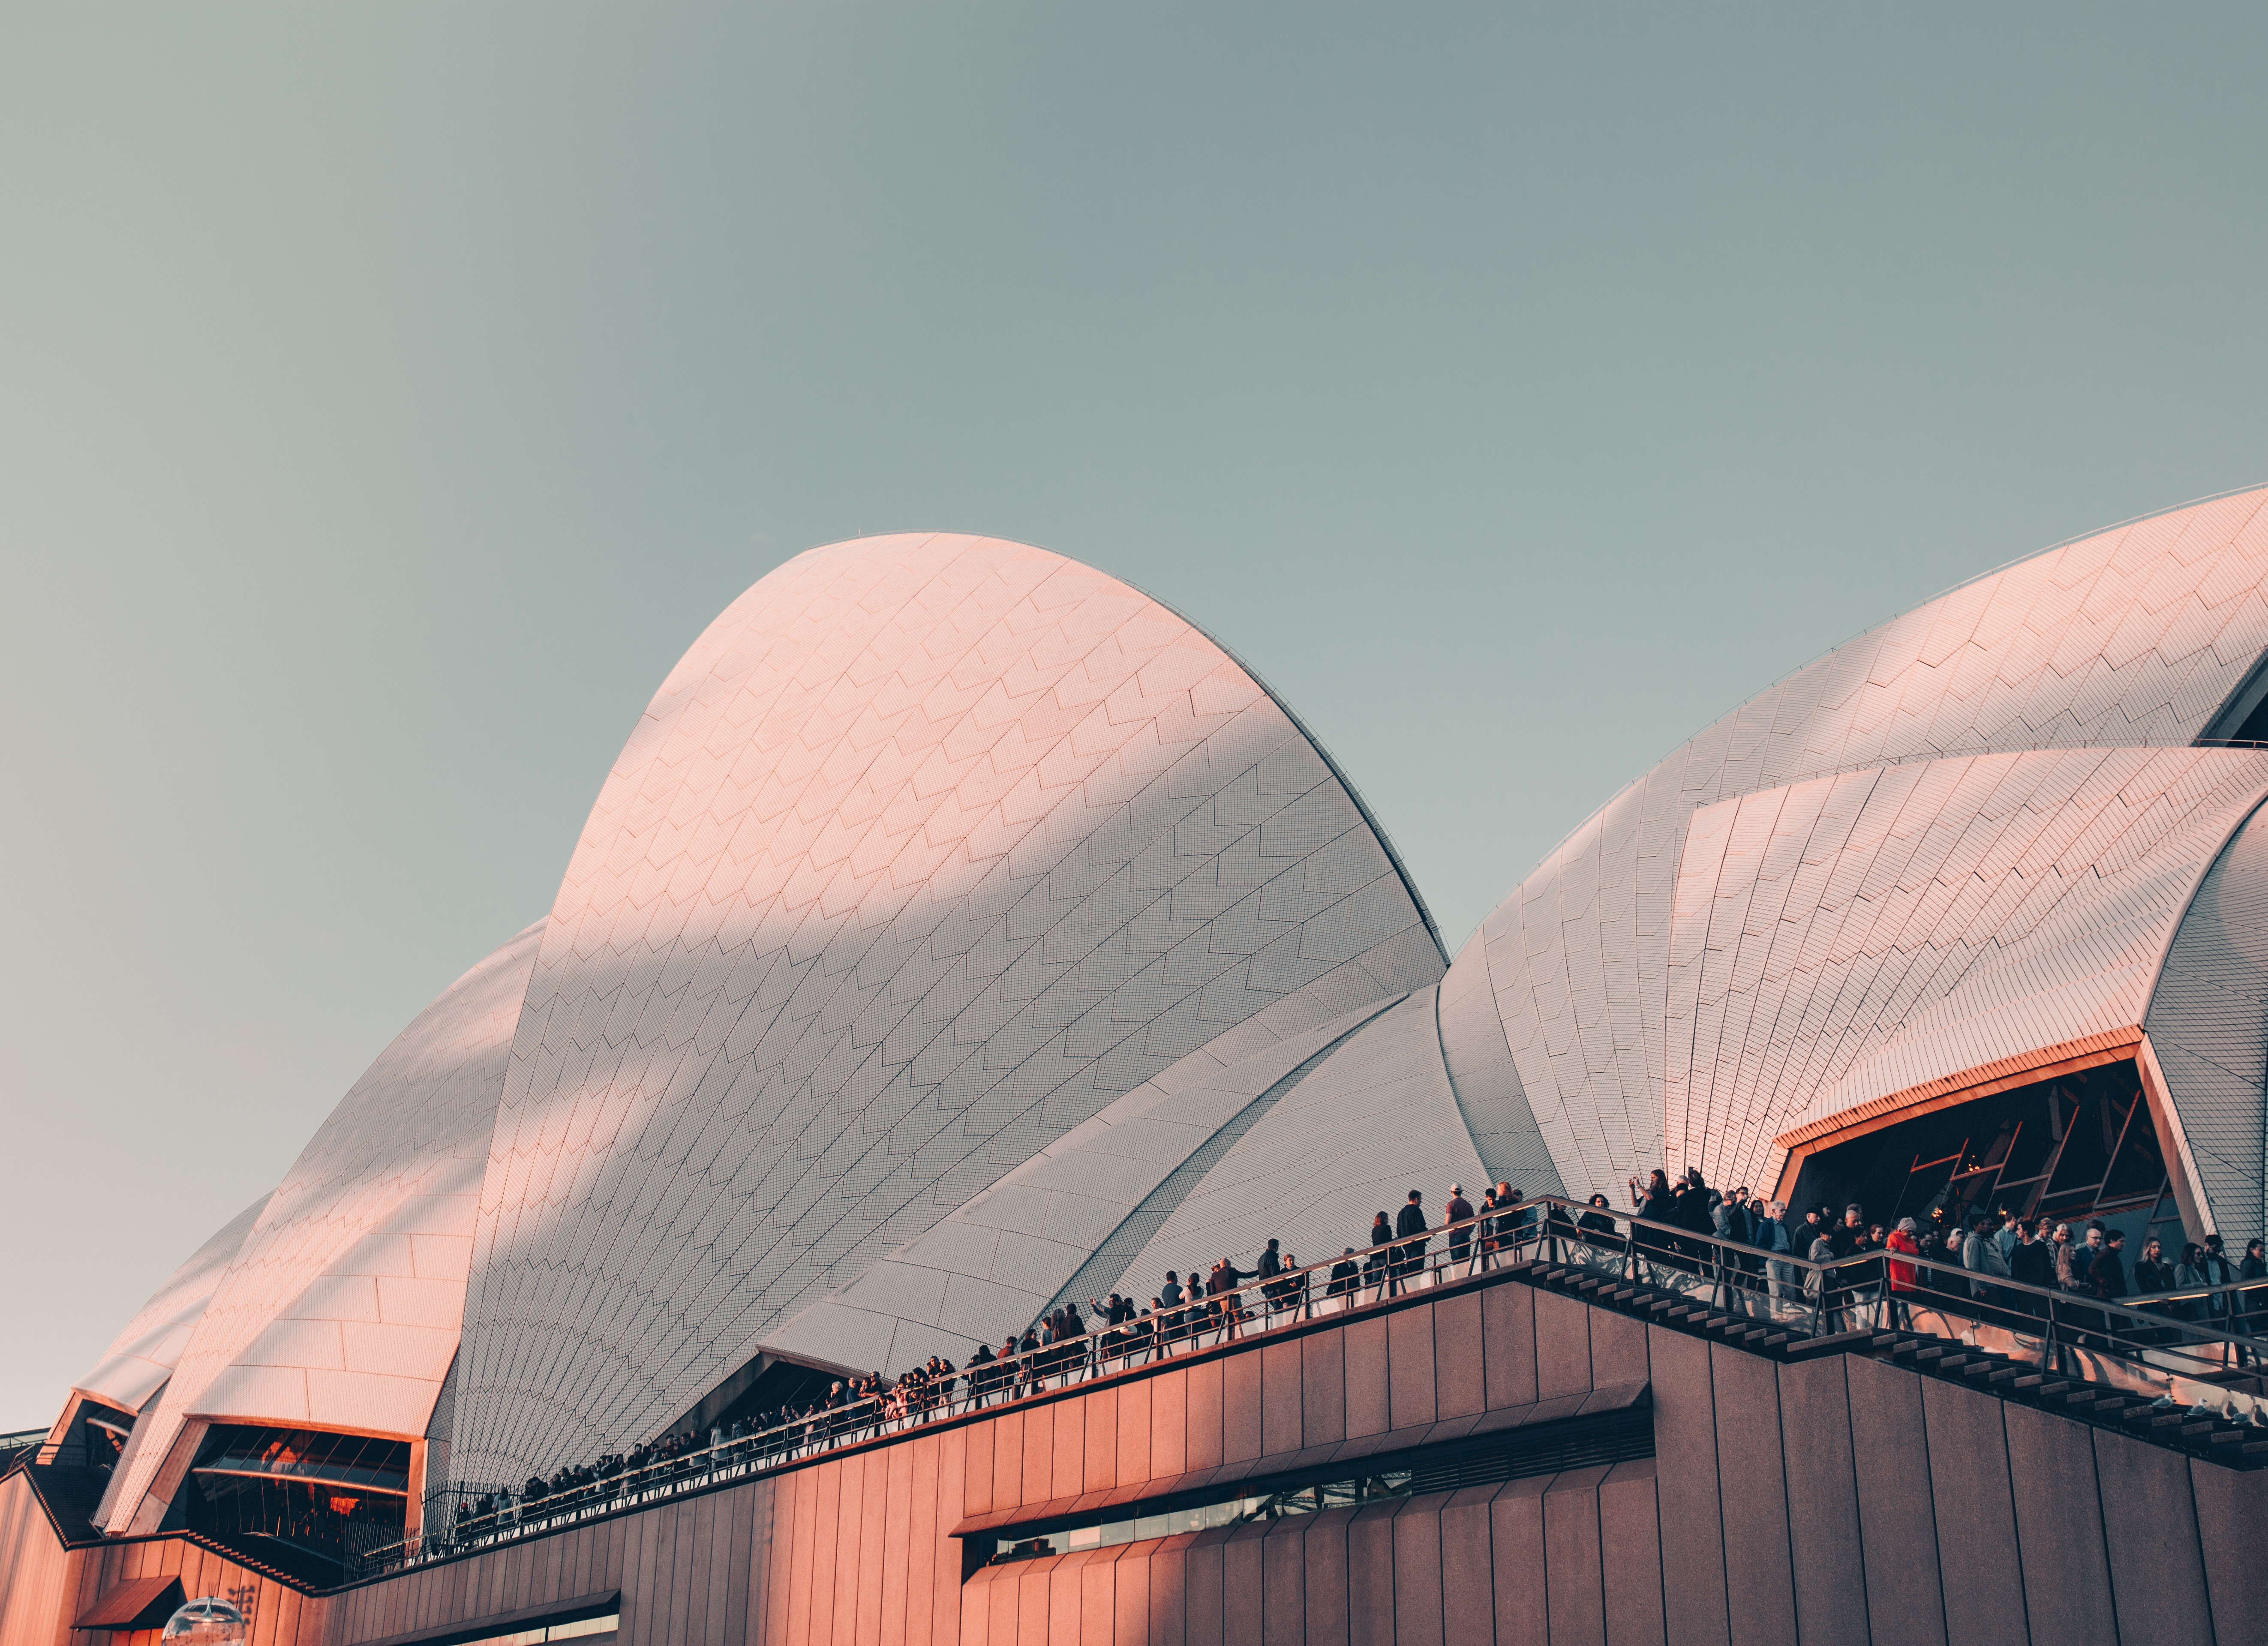
architecture, color, dome, shape, atmosphere of earth